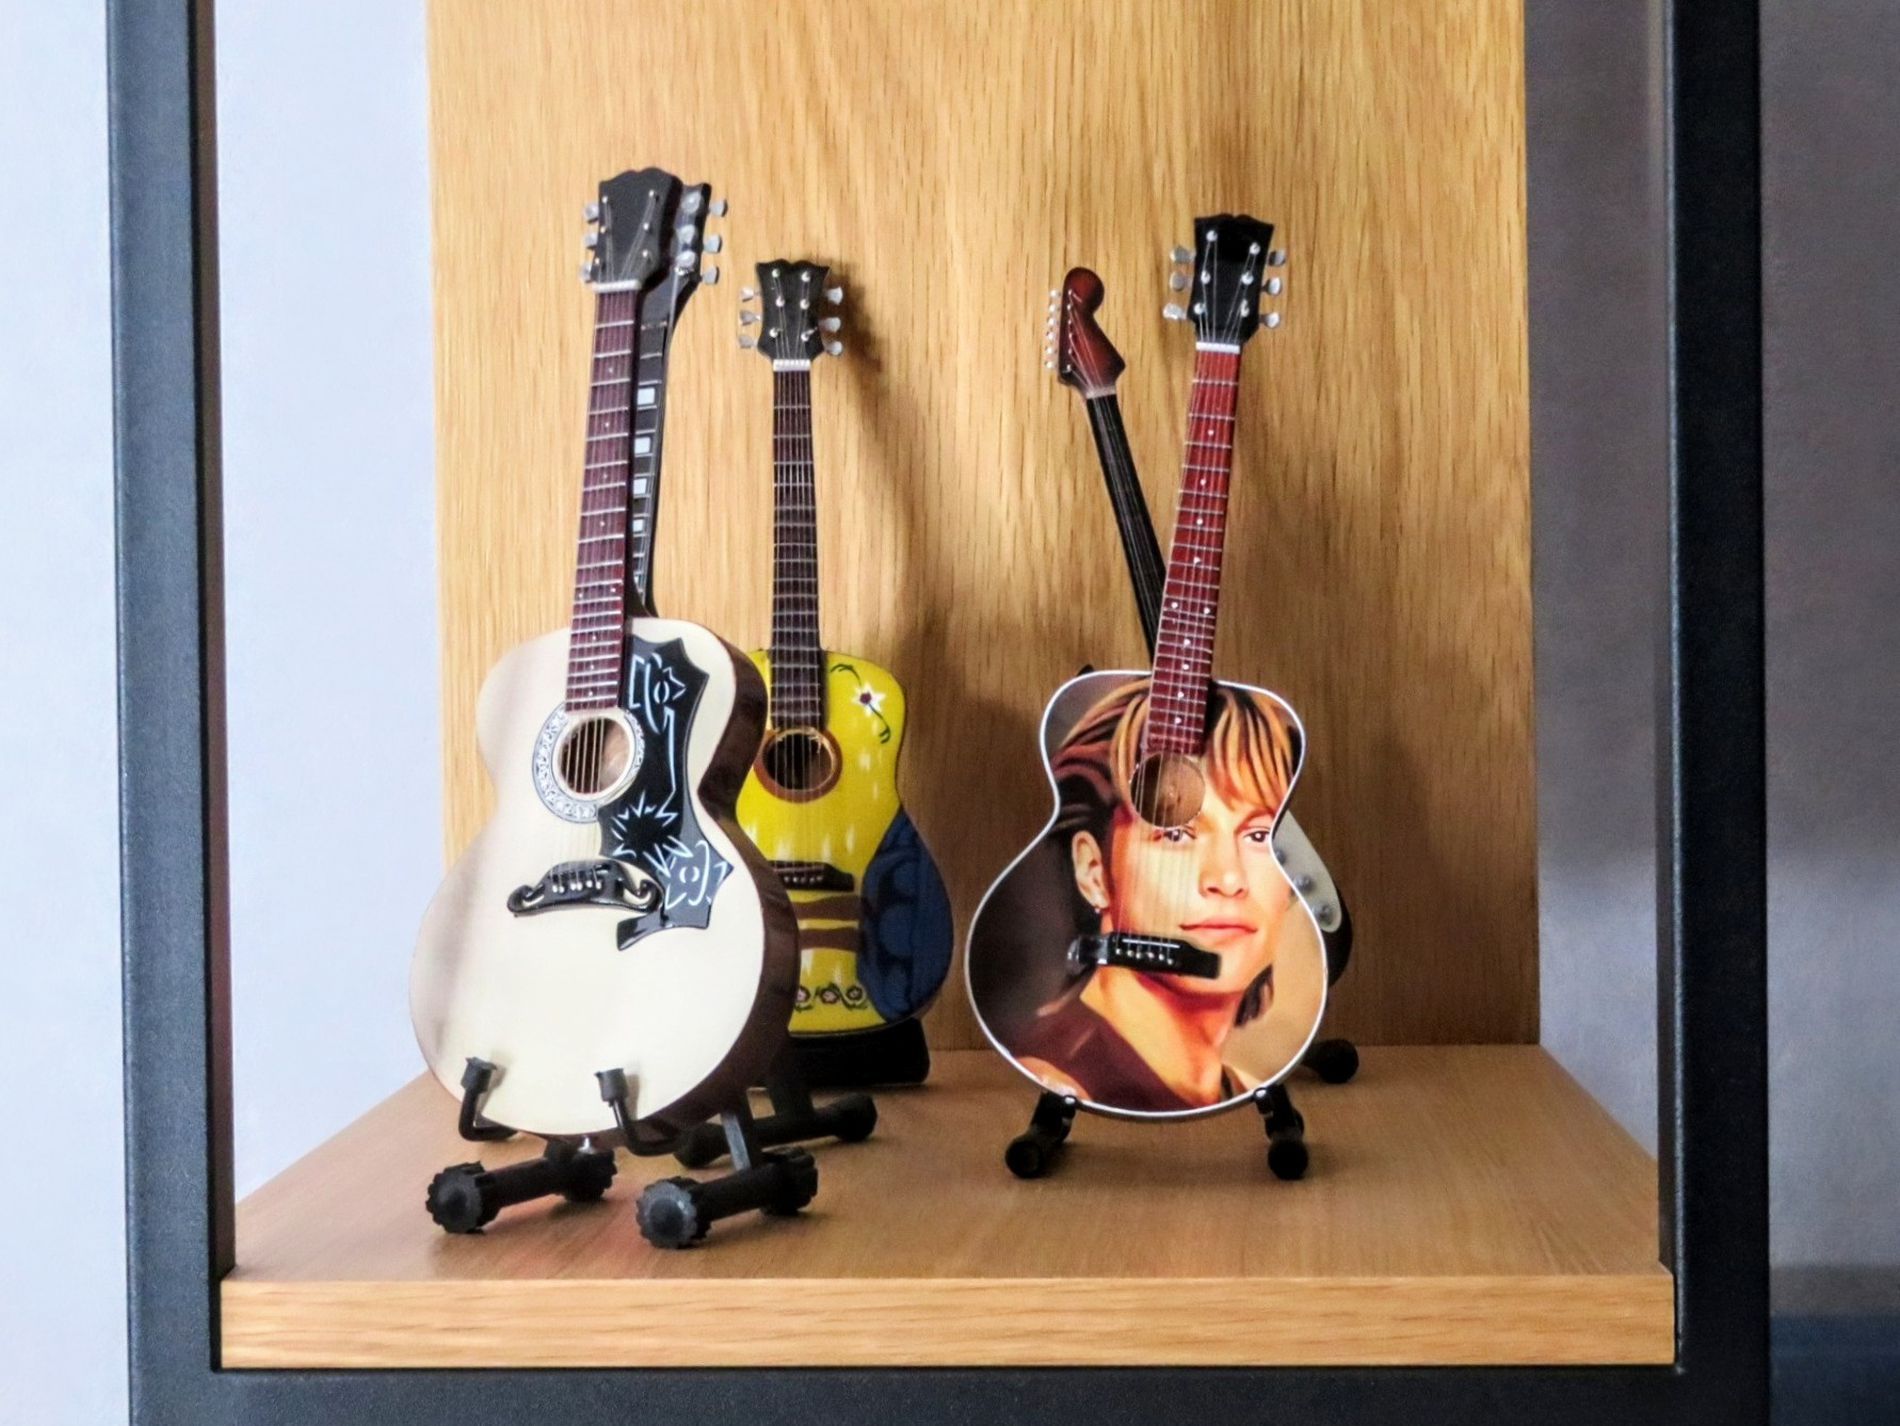
A group of guitars perceived above a wooden shelf.
This photo features a group of guitars, each of which settled on a guitar stand as they all preserved above a wooden shelf with metal frame and the wall behind.
A medium shot taken for a scene displaying a bunch of guitares perserved on a muted yellow wooden shelf framed with black metal beams. each of which is settled on it's own guitar stand for their stability. The scene's background is seemingly a grey wall. The photo's colour palette includes variety of colours. the wooden shelf is light beige coloured, The wall behind is light grey. the guitar in the far left is off-white and the guitar right behind it has a yellow body, he guitar on the right with the portrait has a reddish-brown neck. the overall colours is muted and the overall scene evokes a sense of curiosity and hints to the passion of collecting valuable pieces.
Labels: Guitar, Musical Instrument, Person, Face, Head, Electrical Device, Microphone, Wood, Furniture, Guitarist, Leisure Activities, Music, Musician, Performer, Electric Guitar, Mandolin, Wooden shelf, Metal Frame, Guitar Stand, Wall, Guitar Stands
Camera: Canon Canon PowerShot SX720 HS
Lens: 4.3 - 172.0 mm, 4-172mm
Aperture: F4.5
Exposure: 1/20 sec
ISO: 1000
Focal length: 10.1 mm